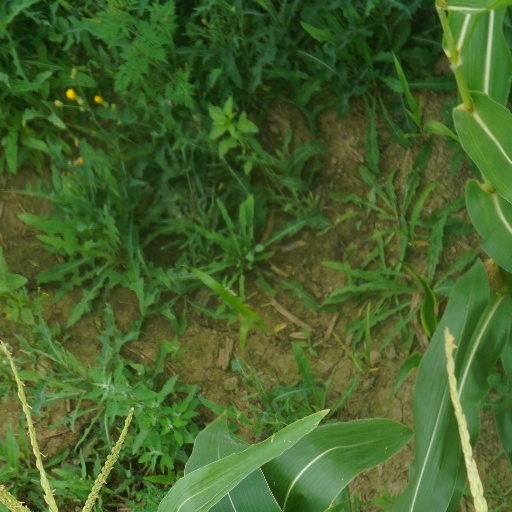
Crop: maize; corn